Sebastine Ikahihifo

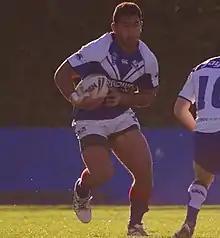
Ikahihifo playing for the Auckland Vulcans in 2013

Ikahihifo finished the 2013 NRL season with him playing in 8 matches for the Warriors.